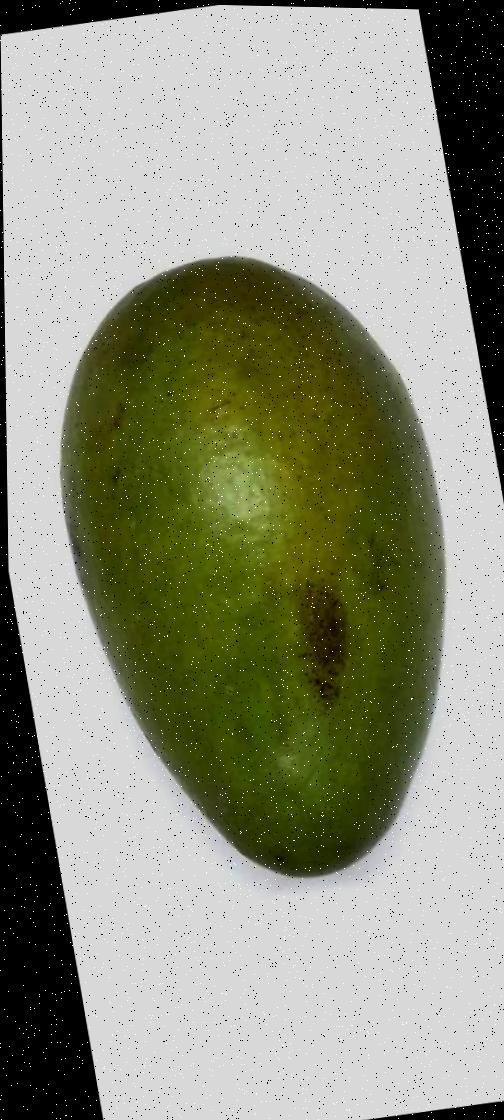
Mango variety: Rupali